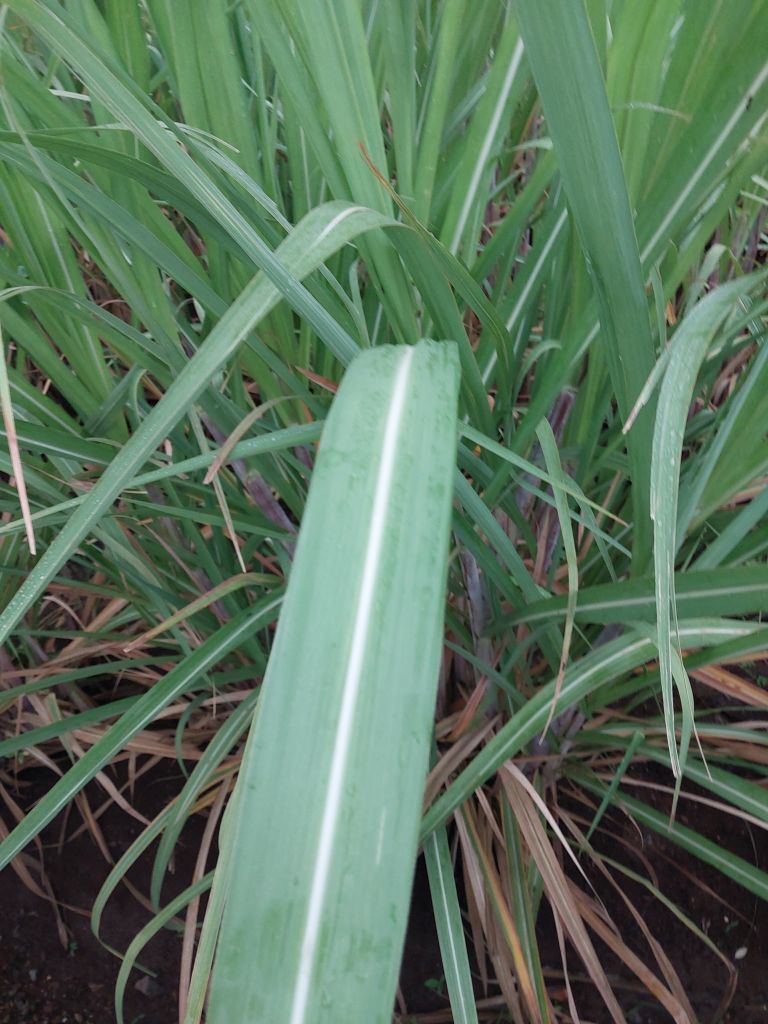
Label: Healthy